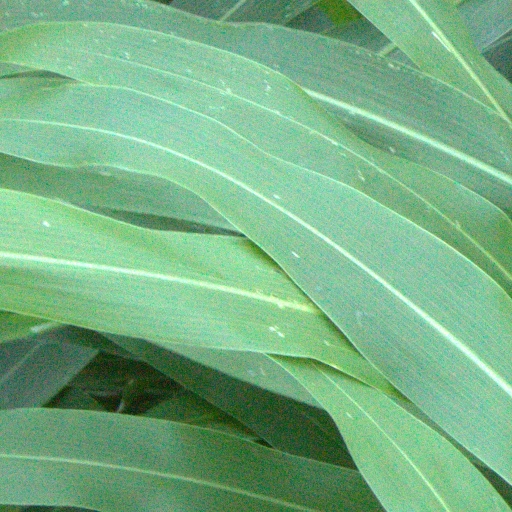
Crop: sorghum